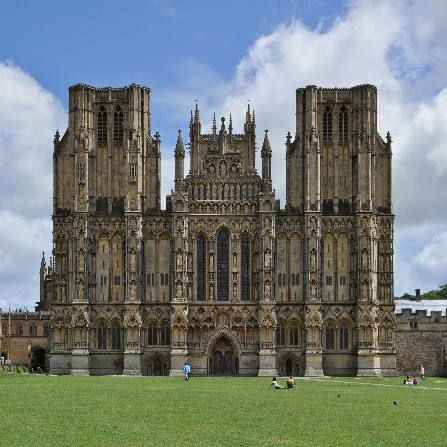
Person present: No